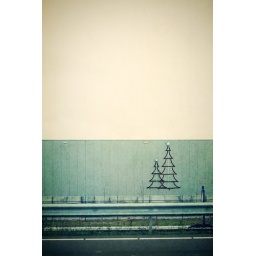
from the car window somewhere in germany